Wynebald de Ballon

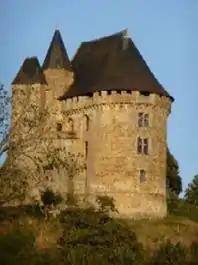
Donjon de Ballon, "Gateway to Maine". The surviving structure dates from 12th to 15th centuries

Wynebald de Ballon (variously spelt Baalun, Baalan, Balun, Balodun, Balon etc.), (c.1058–c.1126), was an early Norman magnate. He appeared in England during the reign of William Rufus, along with his brother, Hamelin de Ballon, later created 1st Baron of Abergavenny.